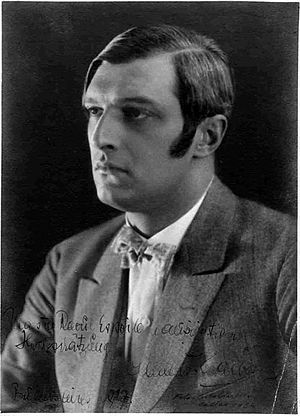
Clemens Krauss
Clemens Heinrich Krauss var en østrigsk dirigent og operaimpressario, der især forbindes med musik af Richard Strauss.